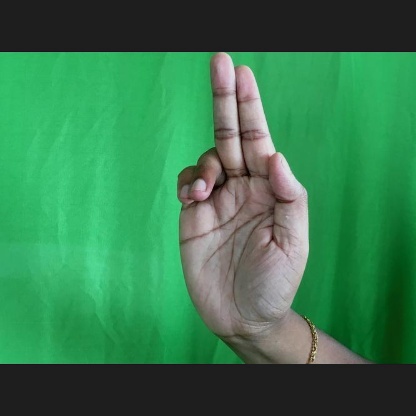
Mudra: Ardhapathaka